Northern Ridge

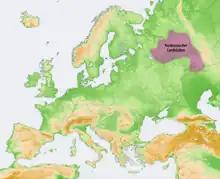
Location of the Northern Ridge (purple) on the topographic map of Europe

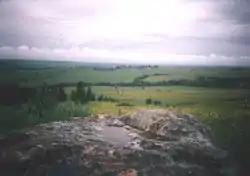
Isakova Gora, the highest point of the ridge

The Northern Ridge, Northern Uvaly, Severnyye Uvaly, is the chain of hills in the northern part of the East European Plain in Russia. The Northern Ridge divides the river basins of the Northern Dvina River (north) and the Volga River (south). The chain is located roughly in the west–east direction, between the source of the Kostroma River and the sources of the Vychegda River and the Kama River. The Northern Ridge is approximately 200 km long. Roughly, the chain is limited from the north by the valleys of the Sukhona and the Vychegda, and from the south by the course of the Volga in the west and by the course of the Kama in the east.